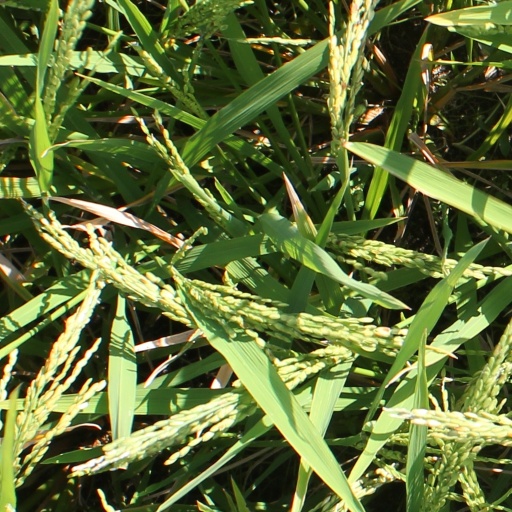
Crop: rice